Jelica Kurjak

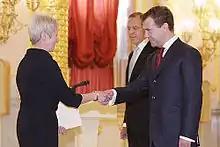
Jelica Kurjak presenting her letters of credence to Dmitry Medvedev

Jelica Kurjak (born 1952 in Belgrade) is a Serbian diplomat and the former Ambassador Extraordinary and Plenipotentiary of the Republic of Serbia to the Russian Federation.